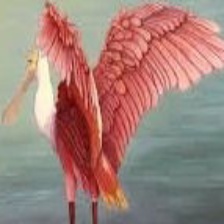
Species: ROSEATE SPOONBILL
Scientific name: PLATALEA AJAJA
ImageNet parent category: spoonbill